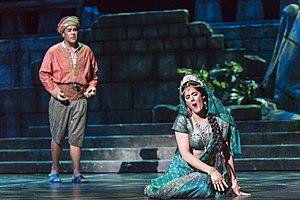
Les Pêcheurs de perles est un opéra en trois actes de Georges Bizet sur un livret d'Eugène Cormon et Michel Carré, créé le 30 septembre 1863 au Théâtre-Lyrique. Il a été repris dans une nouvelle version après la mort du compositeur en 1893 à l’Opéra-Comique.